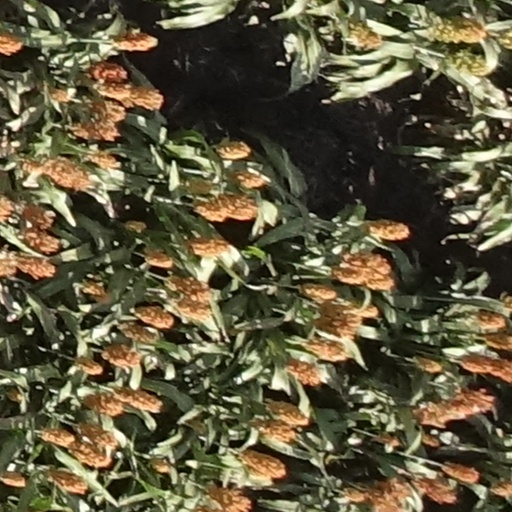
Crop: sorghum